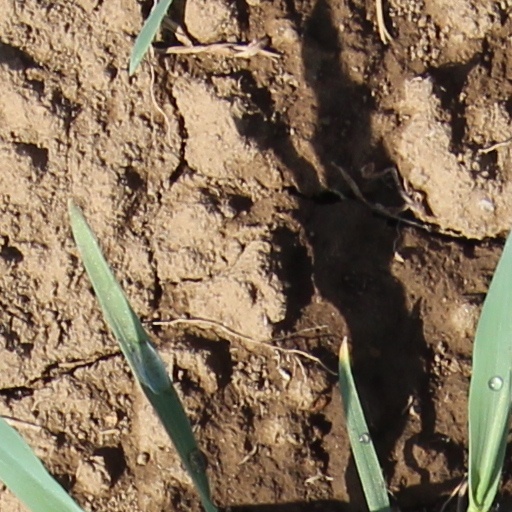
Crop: wheat